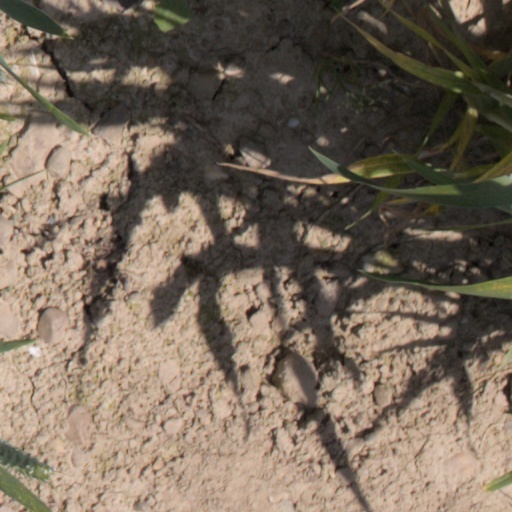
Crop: wheat